Bilal Ould-Chikh

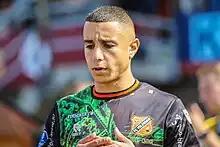
Ould-Chikh with Volendam

Bilal Ould-Chikh (Arabic: بلال ولد الشيخ; born 28 July 1997) is a Dutch professional footballer who plays as a winger for Botola club Raja CA.